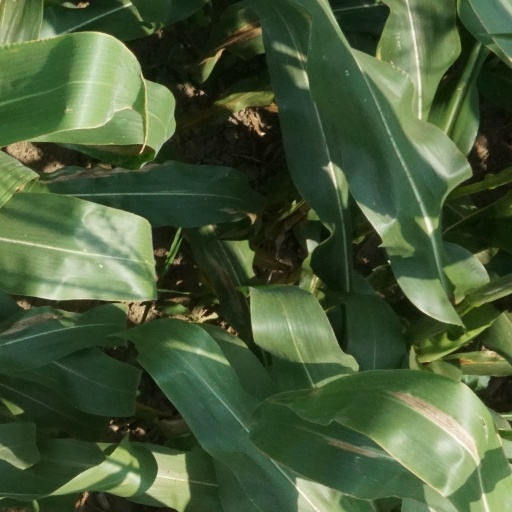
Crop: maize; corn